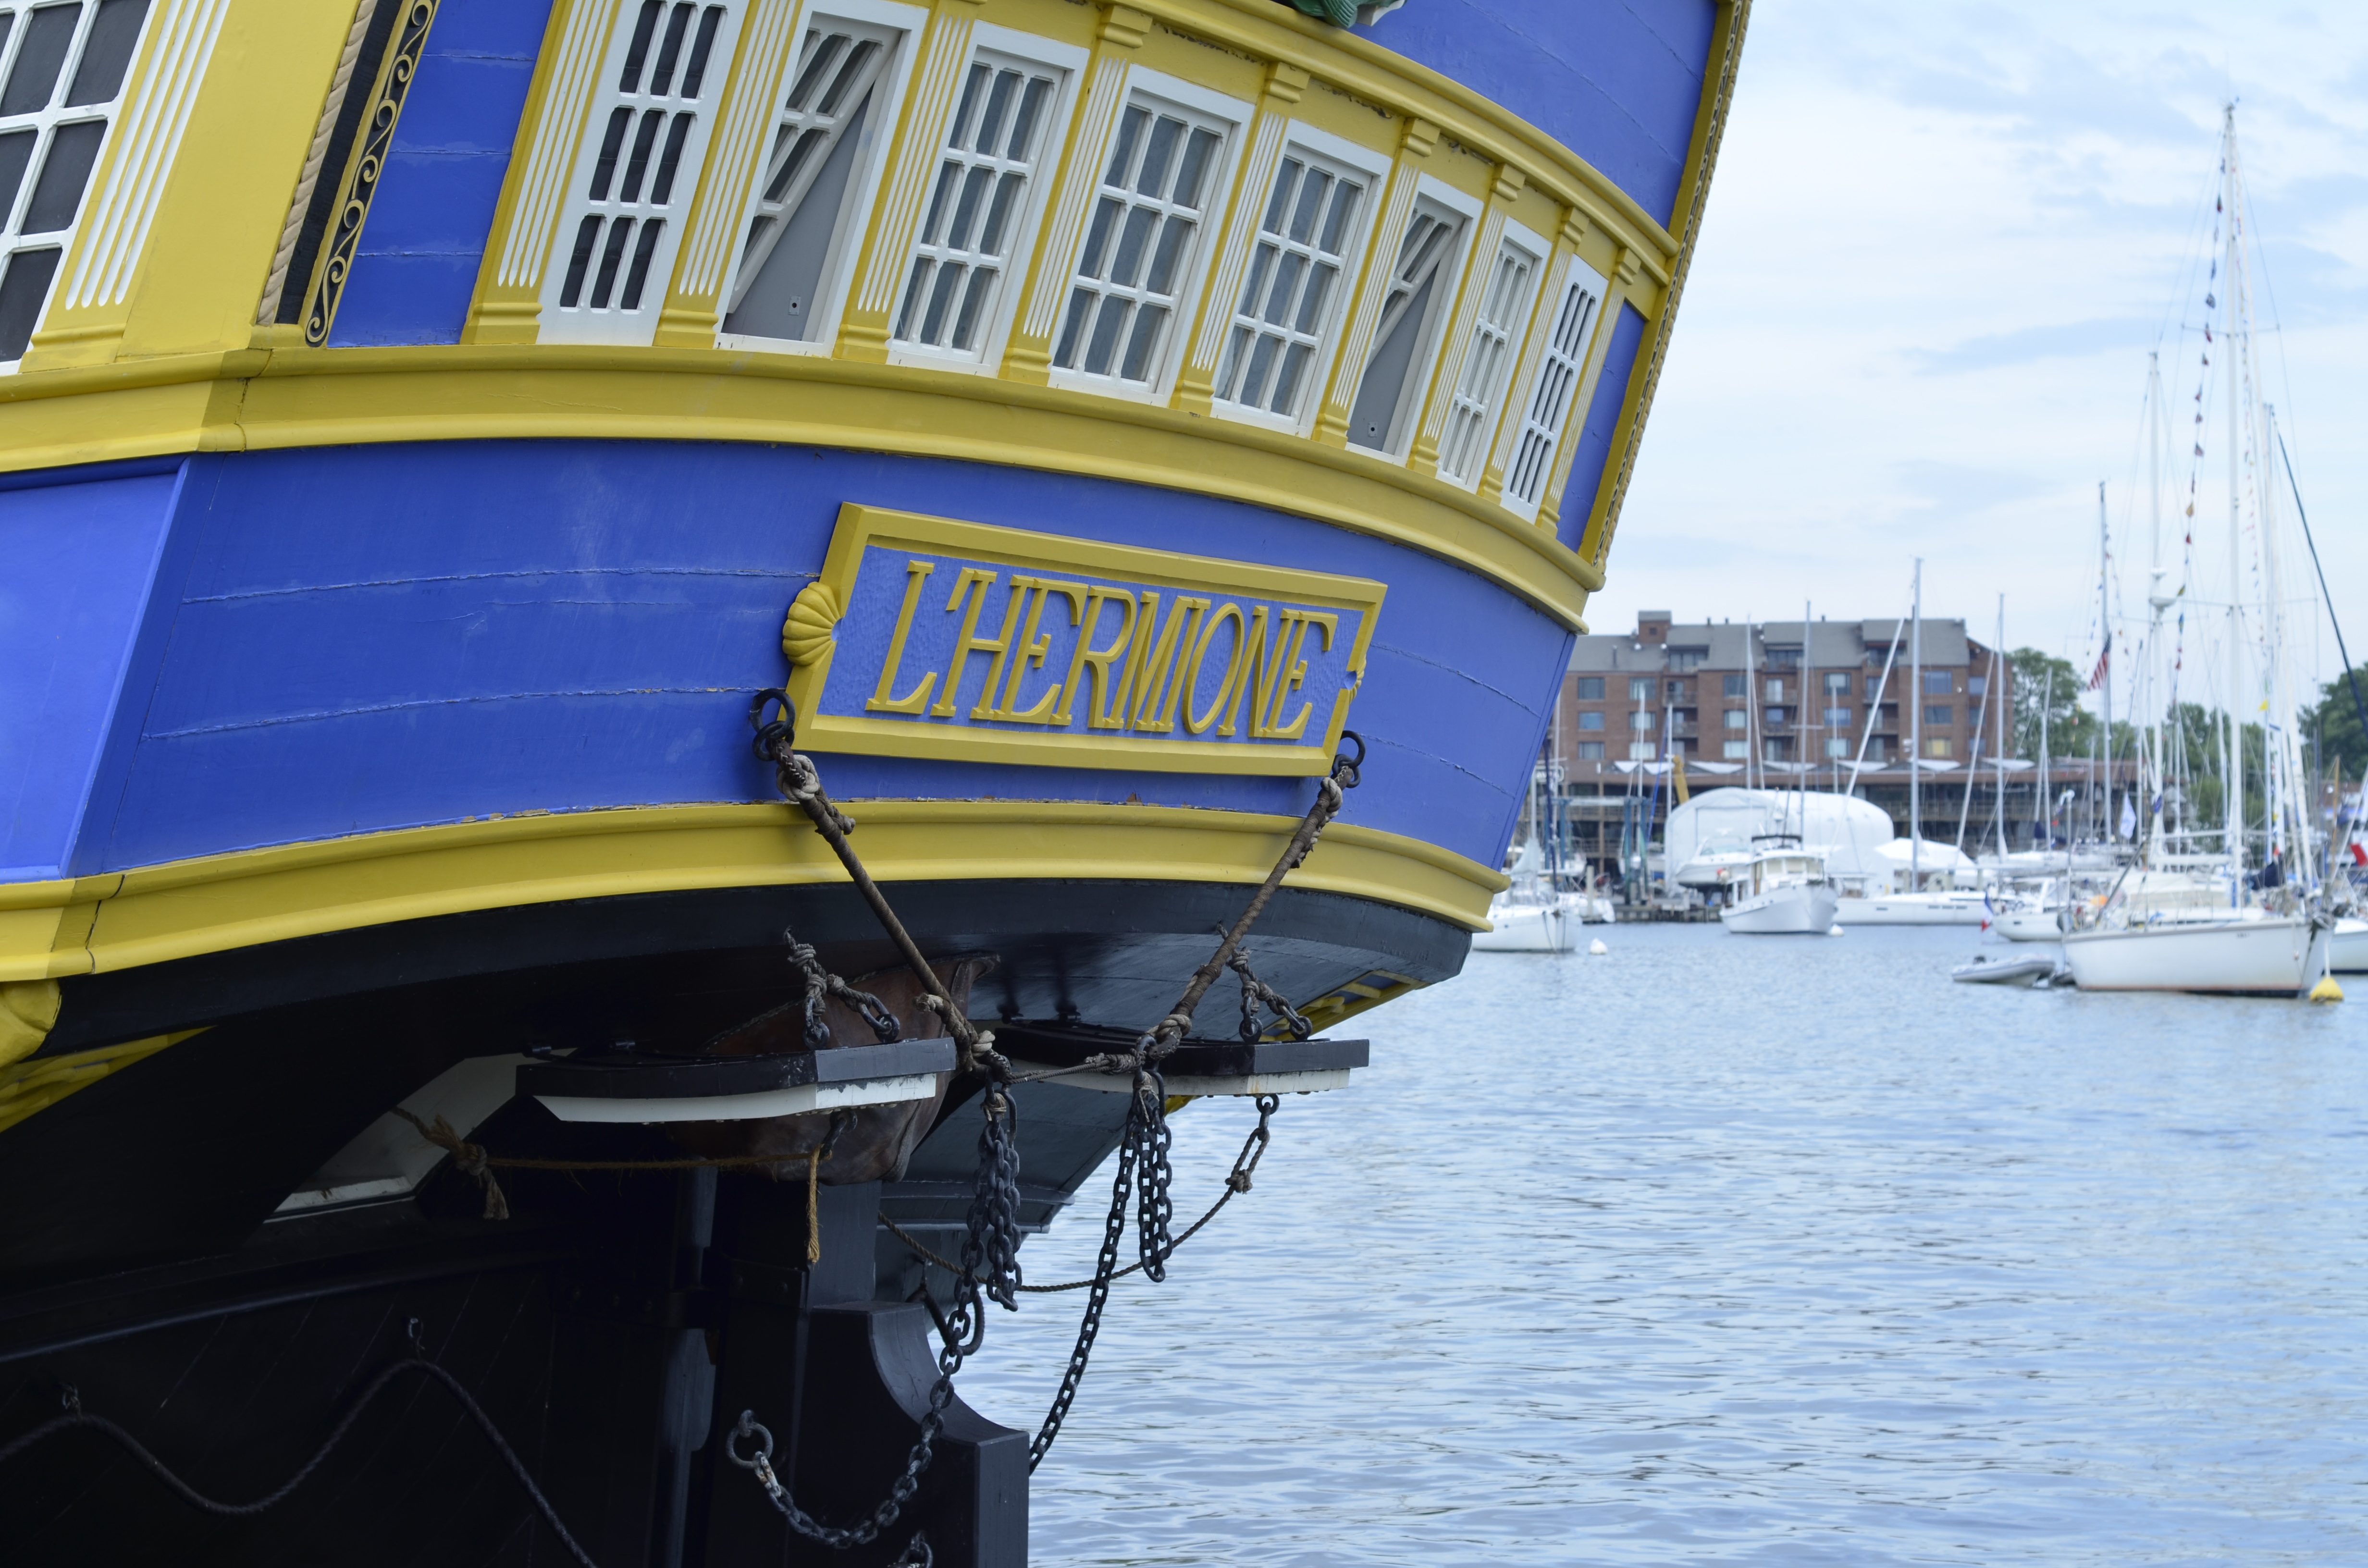
boat, ship, france, vehicle, mast, sailing, sailboat, french, sail, cannon, replica, watercraft, hermione, frigate, sailing ship